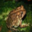
Label: frog